Marauders (2016 film)

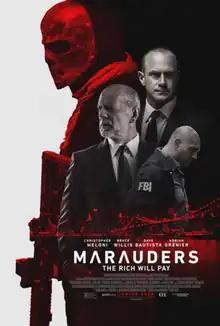
Theatrical release poster

Marauders is a 2016 American crime film directed by Steven C. Miller and written by Michael Cody and Chris Sivertson. The film stars Christopher Meloni, Bruce Willis, Dave Bautista, and Adrian Grenier. Meloni plays an FBI agent investigating a series of brutal bank robberies that seem to be personally targeting a ruthless CEO played by Willis. Lionsgate Premiere released the film on July 1, 2016.